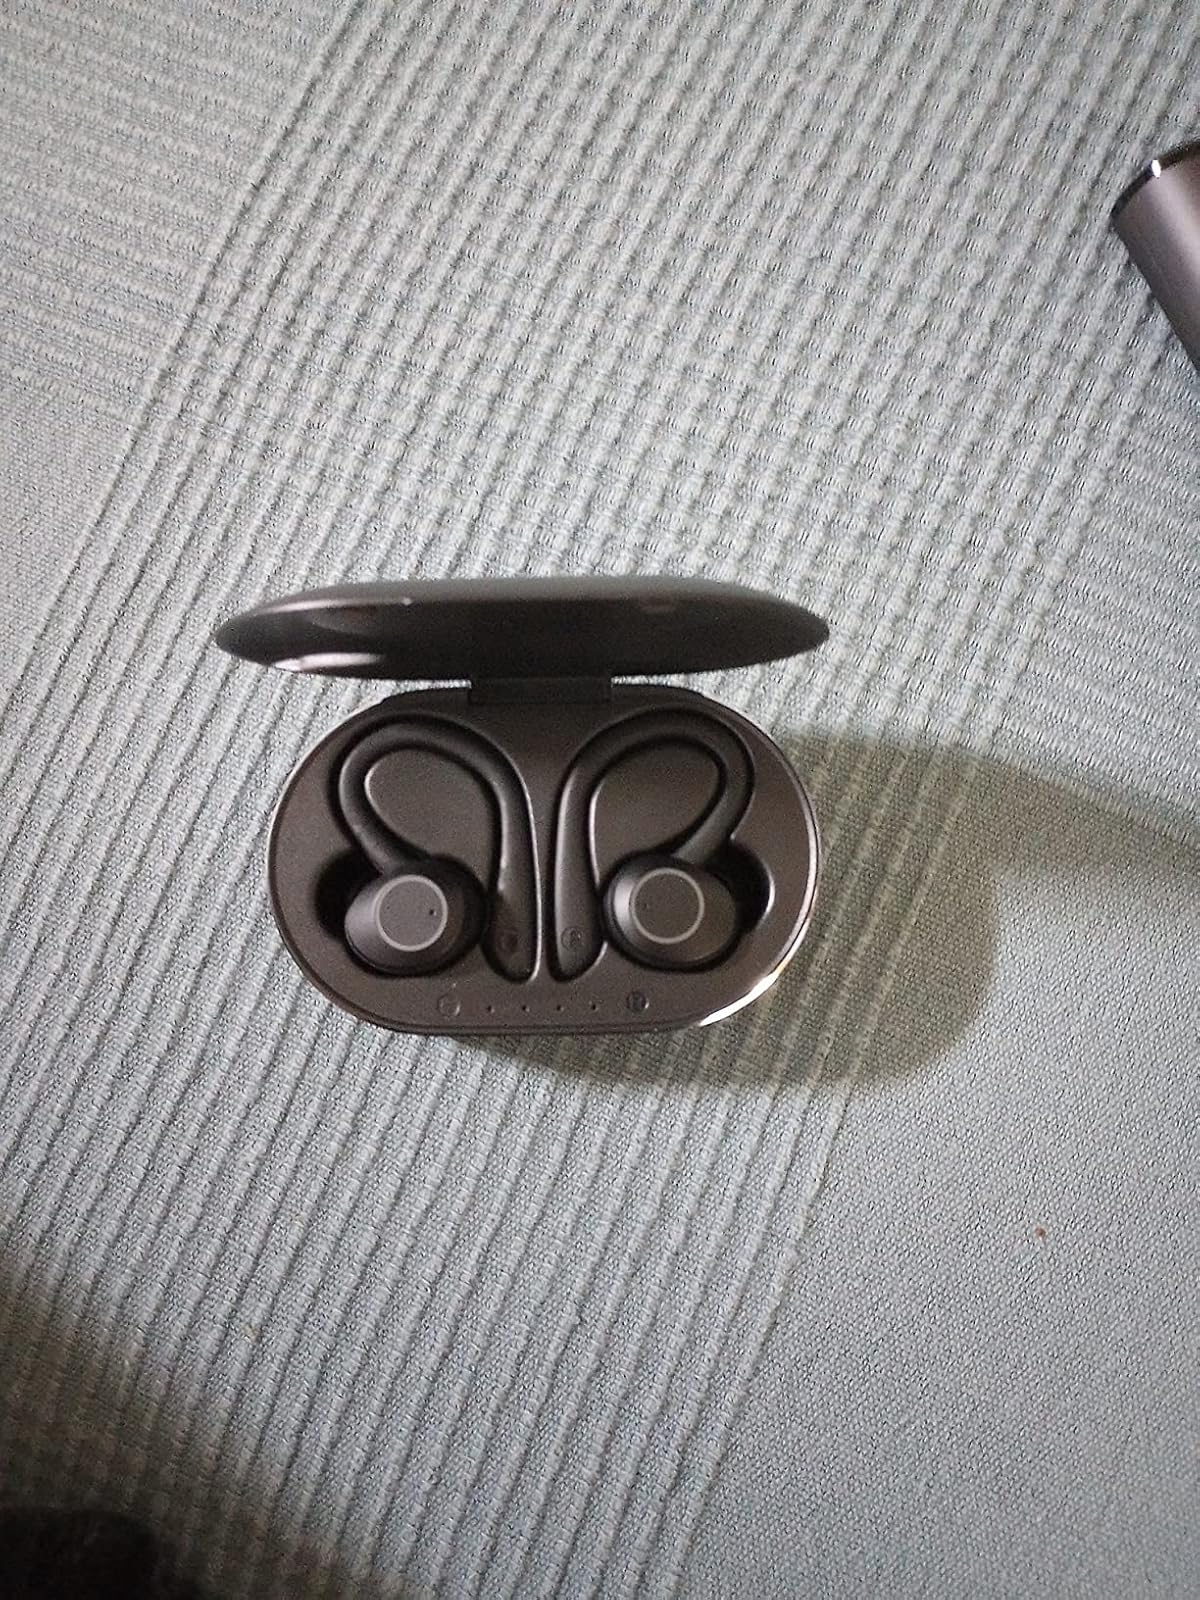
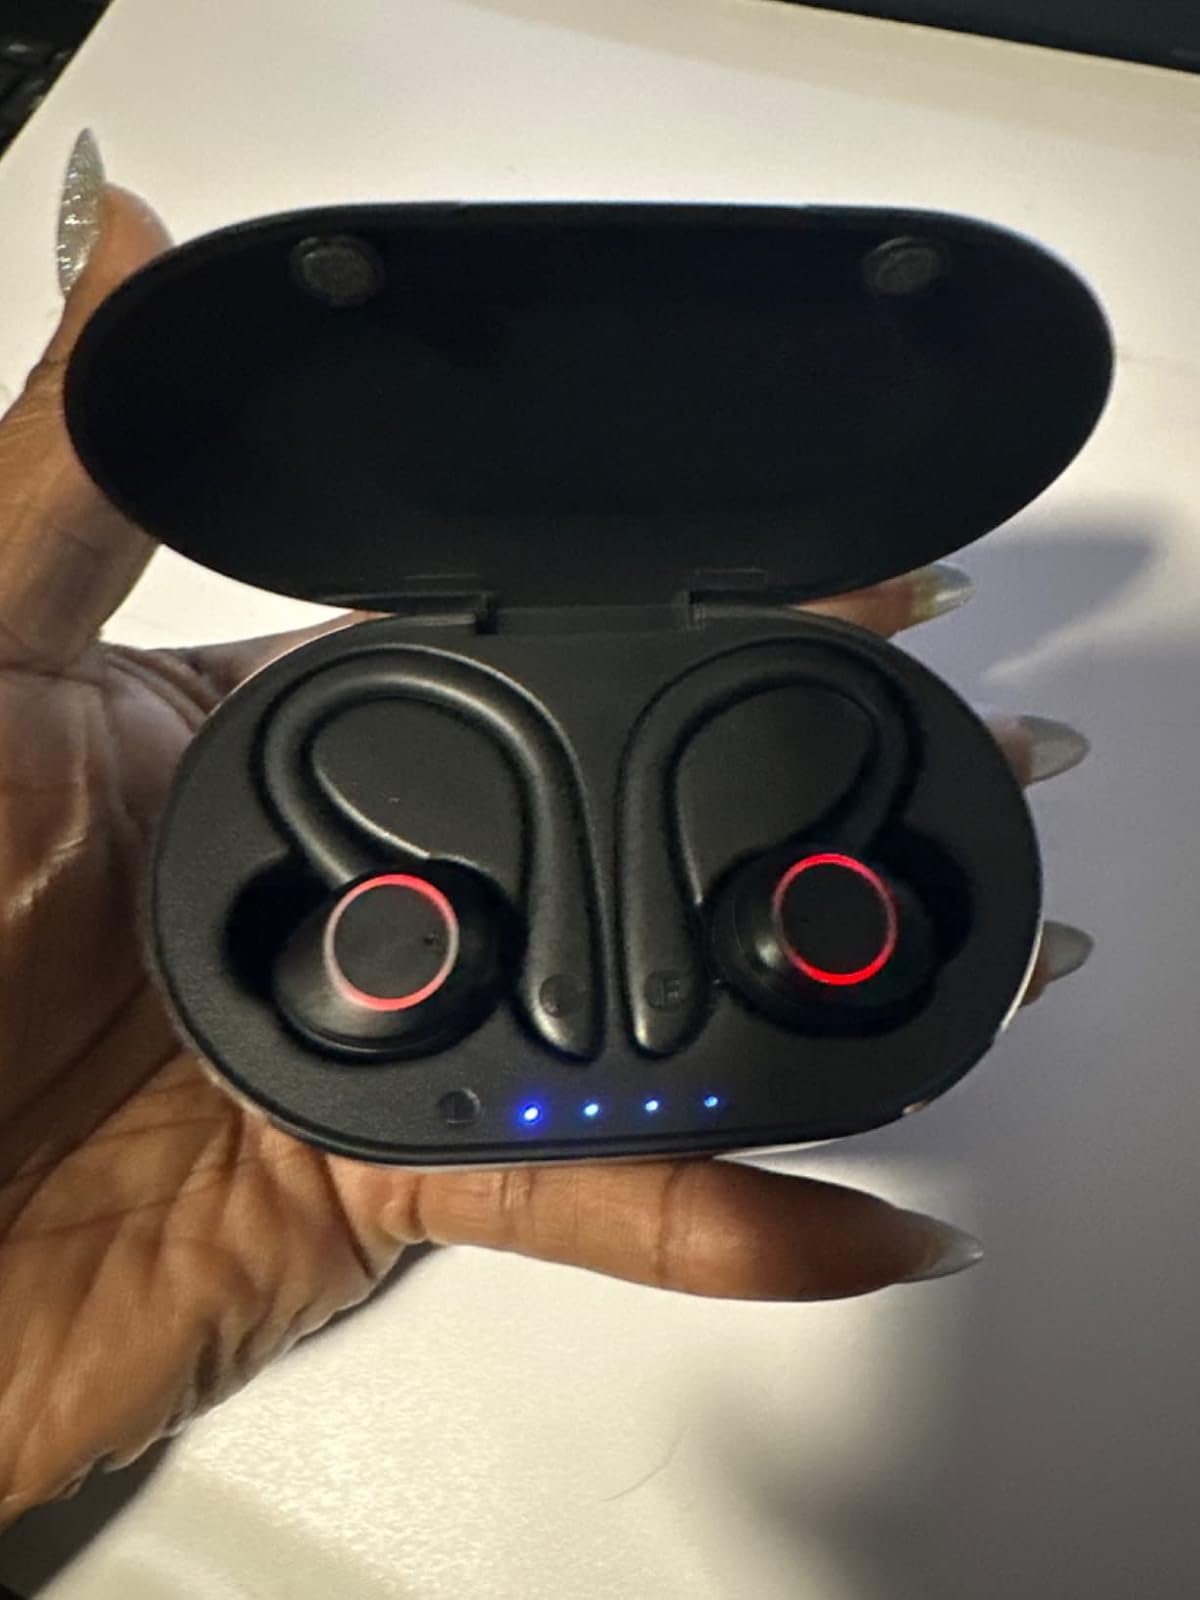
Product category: earbuds
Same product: yes